Eric Hurley

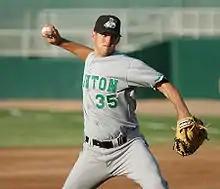
Hurley pitching for the Clinton LumberKings in .

Eric William Hurley (born September 17, 1985) is an American former professional baseball pitcher. He played in Major League Baseball (MLB) for the Texas Rangers in 2008.